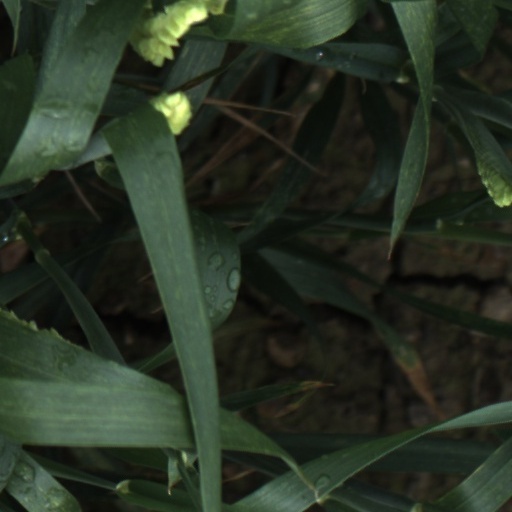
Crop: wheat